Lechia Gdańsk

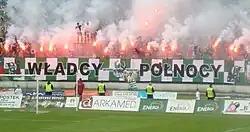
The "Władcy Północy" has been displayed at Lechia Gdańsk games since 2007.

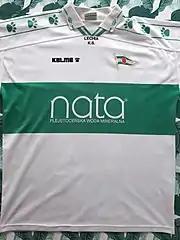
The shirt design used by OLG (1996), Lechia Gdańsk (1996–98), and LPG (1999–2000). Manufactured by Kelme, sponsored by Nata.§

Lechia Gdańsk's colours have always been green and white. In the first years of the club, Lechia wore green shirts with white shorts and either green or white socks. Predominantly throughout Lechias history the team has worn all green shirts, however, there were a few seasons in which Lechia wore white as their home colours. During the 1960–61 season, Lechia wore green and white stripes for the first time. It was this season when the Lechia badge featured on the shirts for the first time, however, the badge did not return to the Lechia shirts until the 1996–97 season. After that season Lechia wore all green shirts until the 2002–03 season when Lechia wore an all-white kit. 2006–07 saw for the first time in Lechia's history the team wore an all-white kit with green hoops on the shirt, the same colours worn by Lechia Lwów, from which the expelled fans after WW2 created Lechia Gdańsk. Since the turn of the century, Lechia has been more creative with their designs for the home kits. From the team wearing all green home shirts from 1960 to 2002, there has since been a return of the green and white stripes for the 2011–12 season, an all-white kit with a green sash on the front for the 2012–14 seasons, as well as the hooped design, which was first worn in the 2006–07, and has since been worn during the 2008–10 seasons, and continuously since the 2015–16 season. The only time in Lechia's early history when the club deviated from their traditional white or green was in the 1982–83 Polish Cup final when the team wore white shirts, red shorts, and white socks, colours reminiscent of the Poland national team.